Tide mill

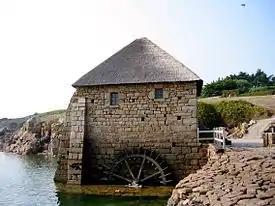

In England, an exceptionally well preserved tidal mill, dated by dendrochronology to the late 7th century (691-692 AD) was excavated in the Ebbsfleet Valley (a minor tributary of the River Thames) in Kent during construction of the Ebbsfleet International Station, on the High Speed 1 railway line The earliest "recorded" tide mills in England are listed in the Domesday Book (1086). Eight mills are recorded on the River Lea (the site at Three Mills remains, with Grade I listed buildings and a small museum), as well as a mill in Dover harbour. By the 18th century, there were about 76 tide mills in London, including two on London Bridge.